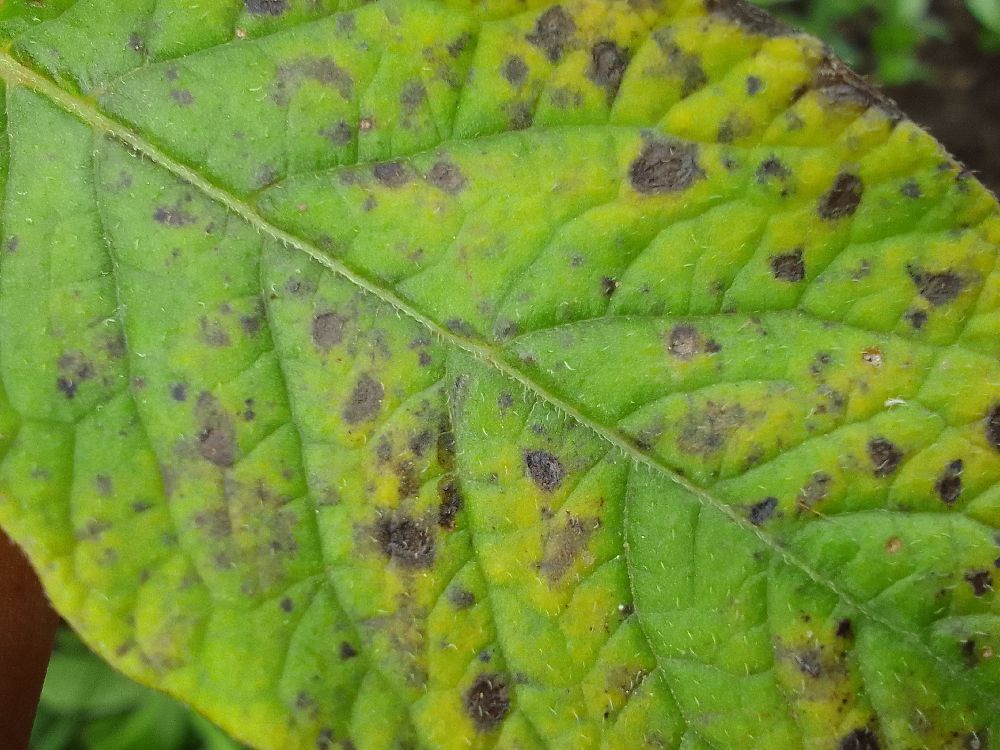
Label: Early blight